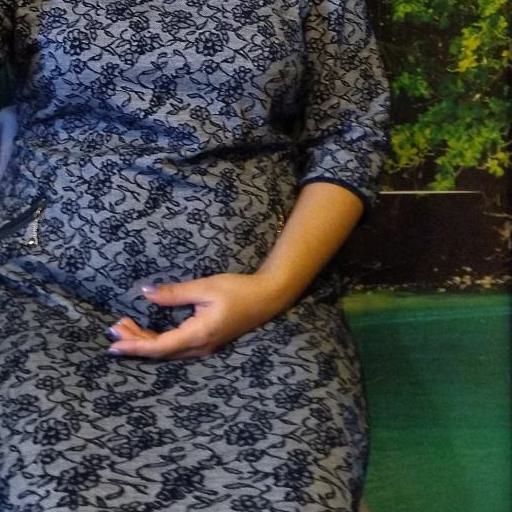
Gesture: no_gesture